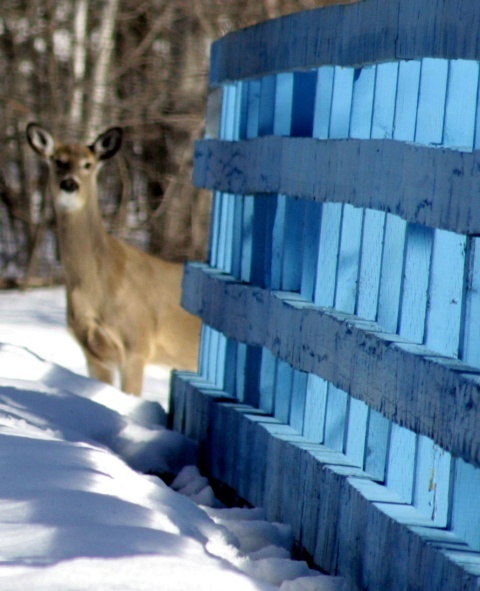
Label: not_food